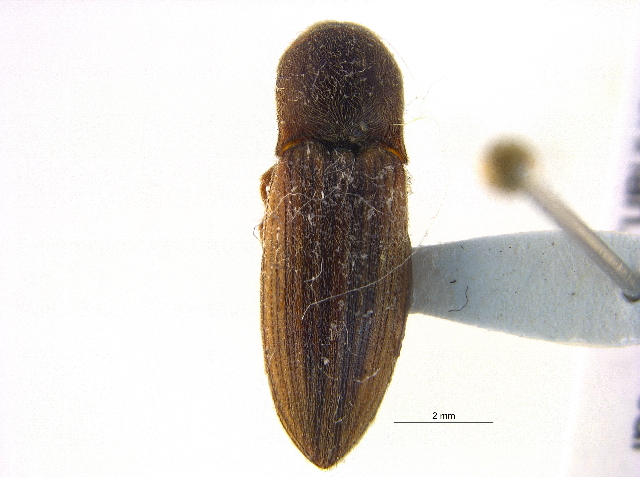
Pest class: clickbeetles_wireworms